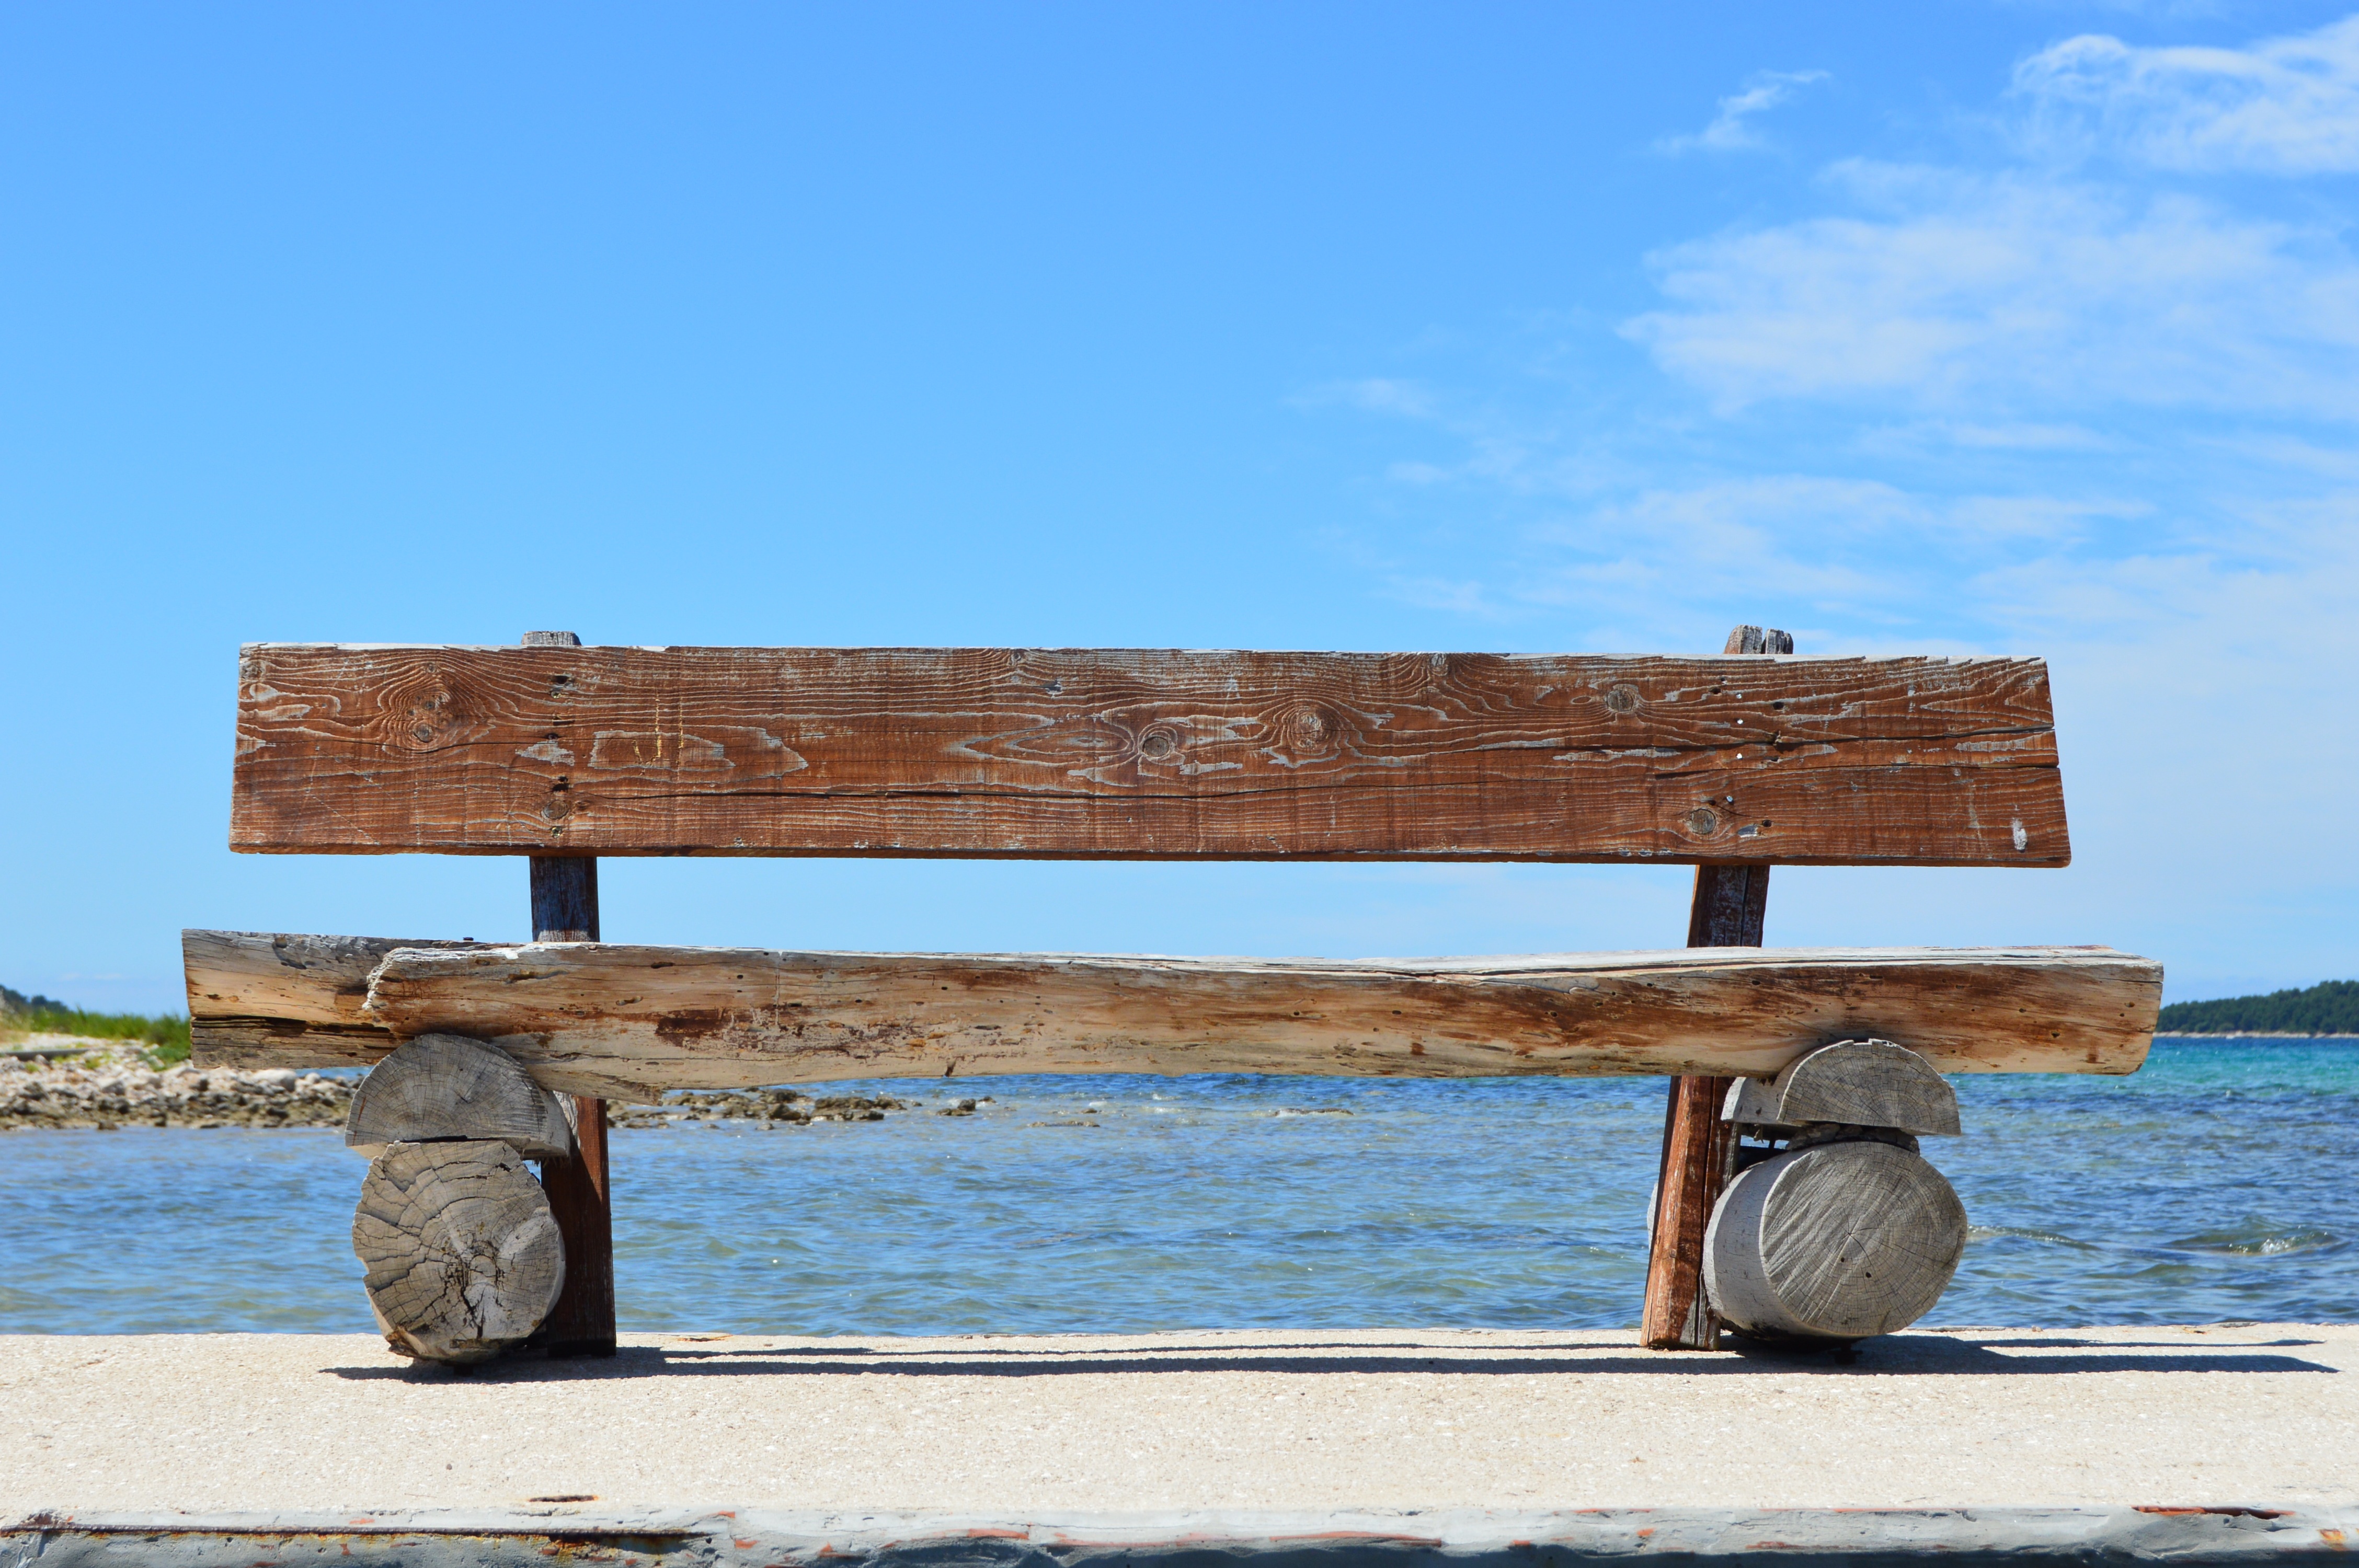
sea, sky, wood, bench, summer, heaven, furniture, clouds, holidays